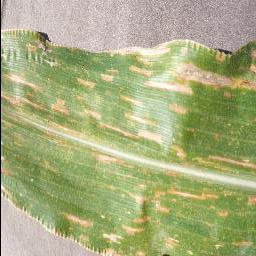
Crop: corn
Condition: (maize)_cercospora_spot_gray_spot